Human Terrain: War Becomes Academic

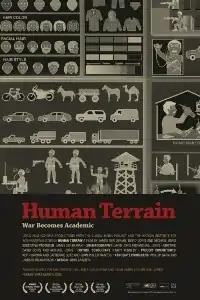
Theatrical Release Poster for "Human Terrain: War Becomes Academic" (Bullfrog Films, 2010)

Human Terrain: War Becomes Academic is a 2010 documentary film about the US Army's Human Terrain System (HTS), written and directed by James Der Derian, David Udris and Michael Udris. The film examines the history of the HTS program, the public controversy surrounding HTS, and the story of the involvement of one academic (Michael V. Bhatia) in the program.